Hollowforth

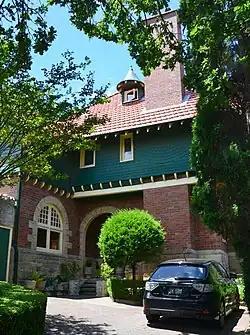
"Hollowforth", pictured in 2012.

Hollowforth is a heritage-listed residence in Kurraba Point, North Sydney Council, New South Wales, Australia. It was designed by Edward Jeaffreson Jackson and in association with S. G. Thorp and built from 1893 to 1893. The property is privately owned. It was added to the New South Wales State Heritage Register on 2 April 1999.